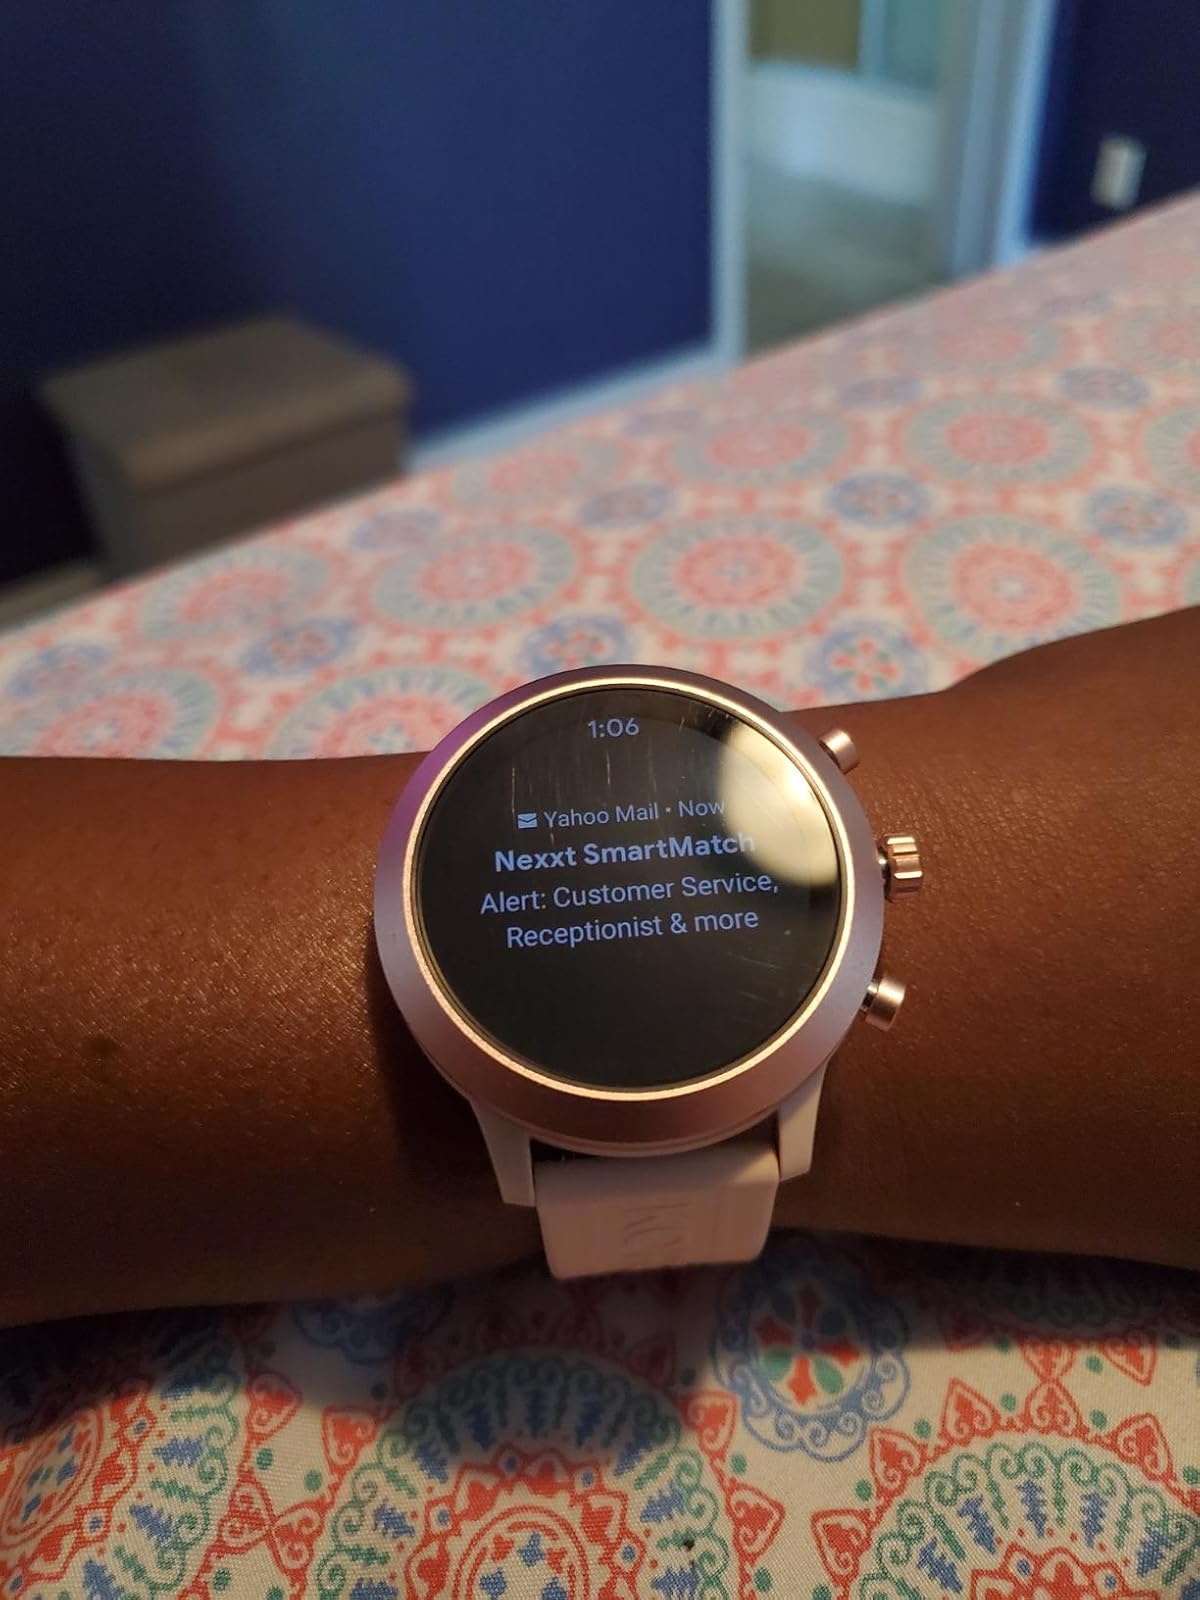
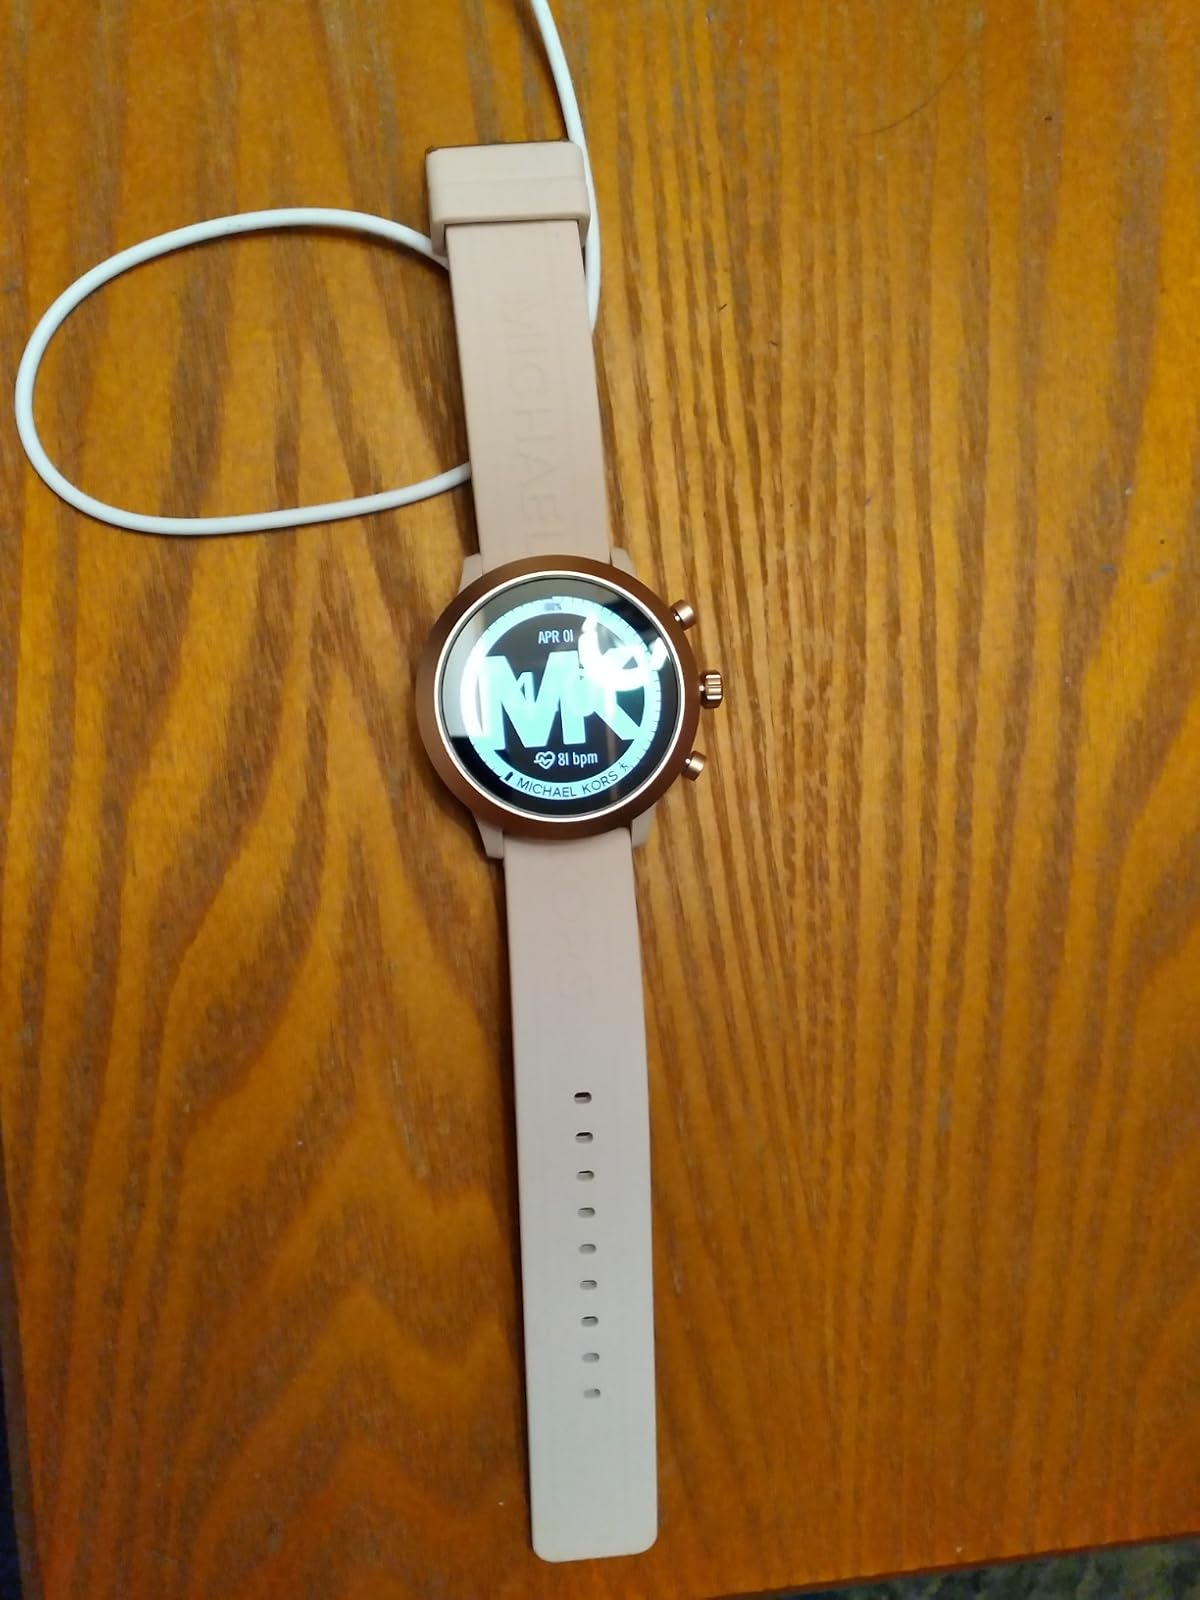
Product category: smartwatch
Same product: yes